Jo'ara

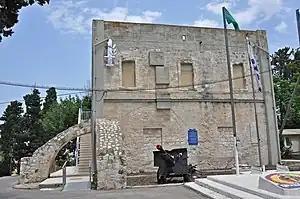
Building in Jo'ara

Jo'ara is a former military installation in the Menashe Heights. A small Palestinian Arab village existed on the hill until the 1930s. Between 1938 and 1948, it became the main military school for commanding officers of the Haganah and Palmach. After the establishment of Israel, the hill was used as a military base and officers school, and between 1970 and 2016 by the Youth Battalions' (Gad'na) pre-military programme. The base and its museum were closed down in 2016–2017.